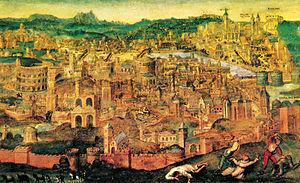
Le Sac de Rome (1527)
L’œuvre peint de Pieter Brueghel l'Ancien est constitué de 47 tableaux répertoriés comme étant de sa main, auxquels s'ajoute un nombre indéterminé d'œuvres qui ont été perdues. Plusieurs tableaux jadis attribués à Brueghel l'Ancien s'avèrent être des copies réalisées par son fils, Pieter Brueghel le Jeune, ou bien l'œuvre d'autres artistes, comme Jean Fouquet ou Joos de Momper ; certains n'ont pas pu être attribués.